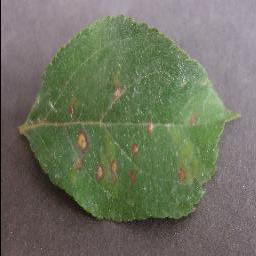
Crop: apple
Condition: cedar_rust